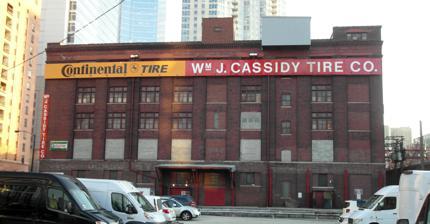
Building: Wm. J. Cassidy Tire Building
Country: United States of America
Year built: 1902
Building in Chicago, Illinois Wm. J. Cassidy Tire Building General information Architectural style Chicago Commercial Style Location 344 N. Canal Street, Chicago, Illinois Coordinates 41°53′17.8″N 87°38′25.2″W / 41.888278°N 87.640333°W / 41.888278; -87.640333 Completed 1902 Technical details Floor count 5 Floor area 100,000 sq ft (9,300 m 2 ) Design and construction Architect(s) Henry J. Schlacks The Wm. J. Cassidy Tire Building was a building at 344 N. Canal Street, Chicago, Illinois . Designed by Henry J. Schlacks and constructed in 1902, it originally served as a factory and warehouse for the Tyler & Hippach Mirror Co. The site was purchased for redevelopment in February 2022, with demolition commencing shortly afterward. Plans are to build an apartment tower on the site. History The Tyler & Hippach Mirror Co. building being moved The building originally stood at 117–125 N. Clinton Street. In 1907, it was sold to the Chicago and Northwestern Railroad . In 1908, the building was moved 52 feet south and 168 feet east to its current location, in order to make way for the construction of the new Chicago and North Western Terminal , at a cost of $50,000. The William Grace Company was contracted to perform the move, and hired Chicago engineer Harvey Sheeler, who had successfully moved several large buildings previously. At the time, this was the largest building ever moved. In 1929, the Chicago and Northwestern Railroad began leasing the building to Producers Warehouse. In 1947, the building was sold to the owner of Producers Warehouse for $75,000. William J. Cassidy Tire & Auto Supply Co. purchased the building for $250,000 in 1970, and it became the headquarters of Cassidy Tire. In 2019, The Habitat Company signed a contract to purchase the property, and intends to demolish the building and build a 33 story apartment building on the site. However, Preservation Chicago fought to have the building designated a Chicago Landmark and preserved as part of the residential development planned for the site. In February 2021, Preservation Chicago listed the Wm. J. Cassidy Tire Building as one of Chicago's most endangered buildings. Wikimedia Commons has media related to Wm. J. Cassidy Tire Building . Notes